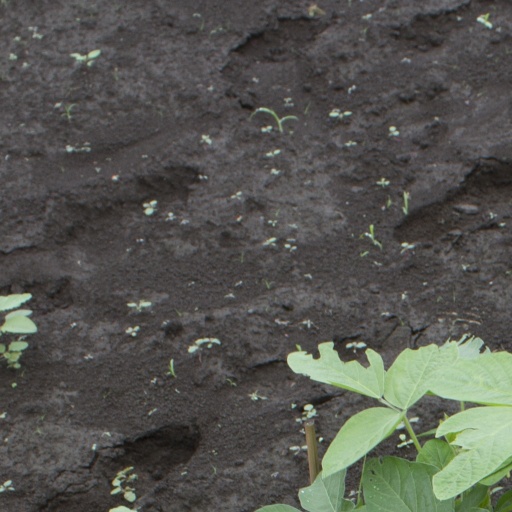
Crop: soybean